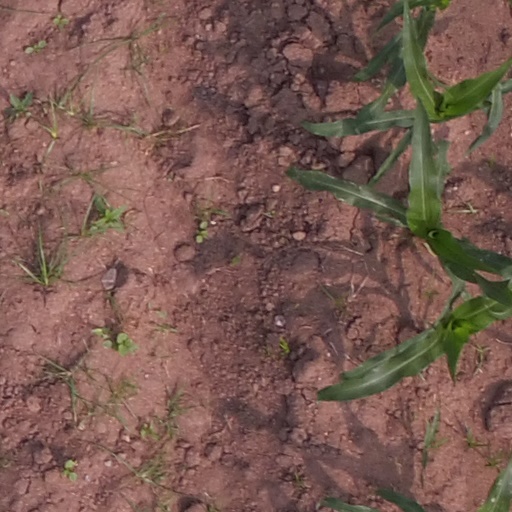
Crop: maize; corn